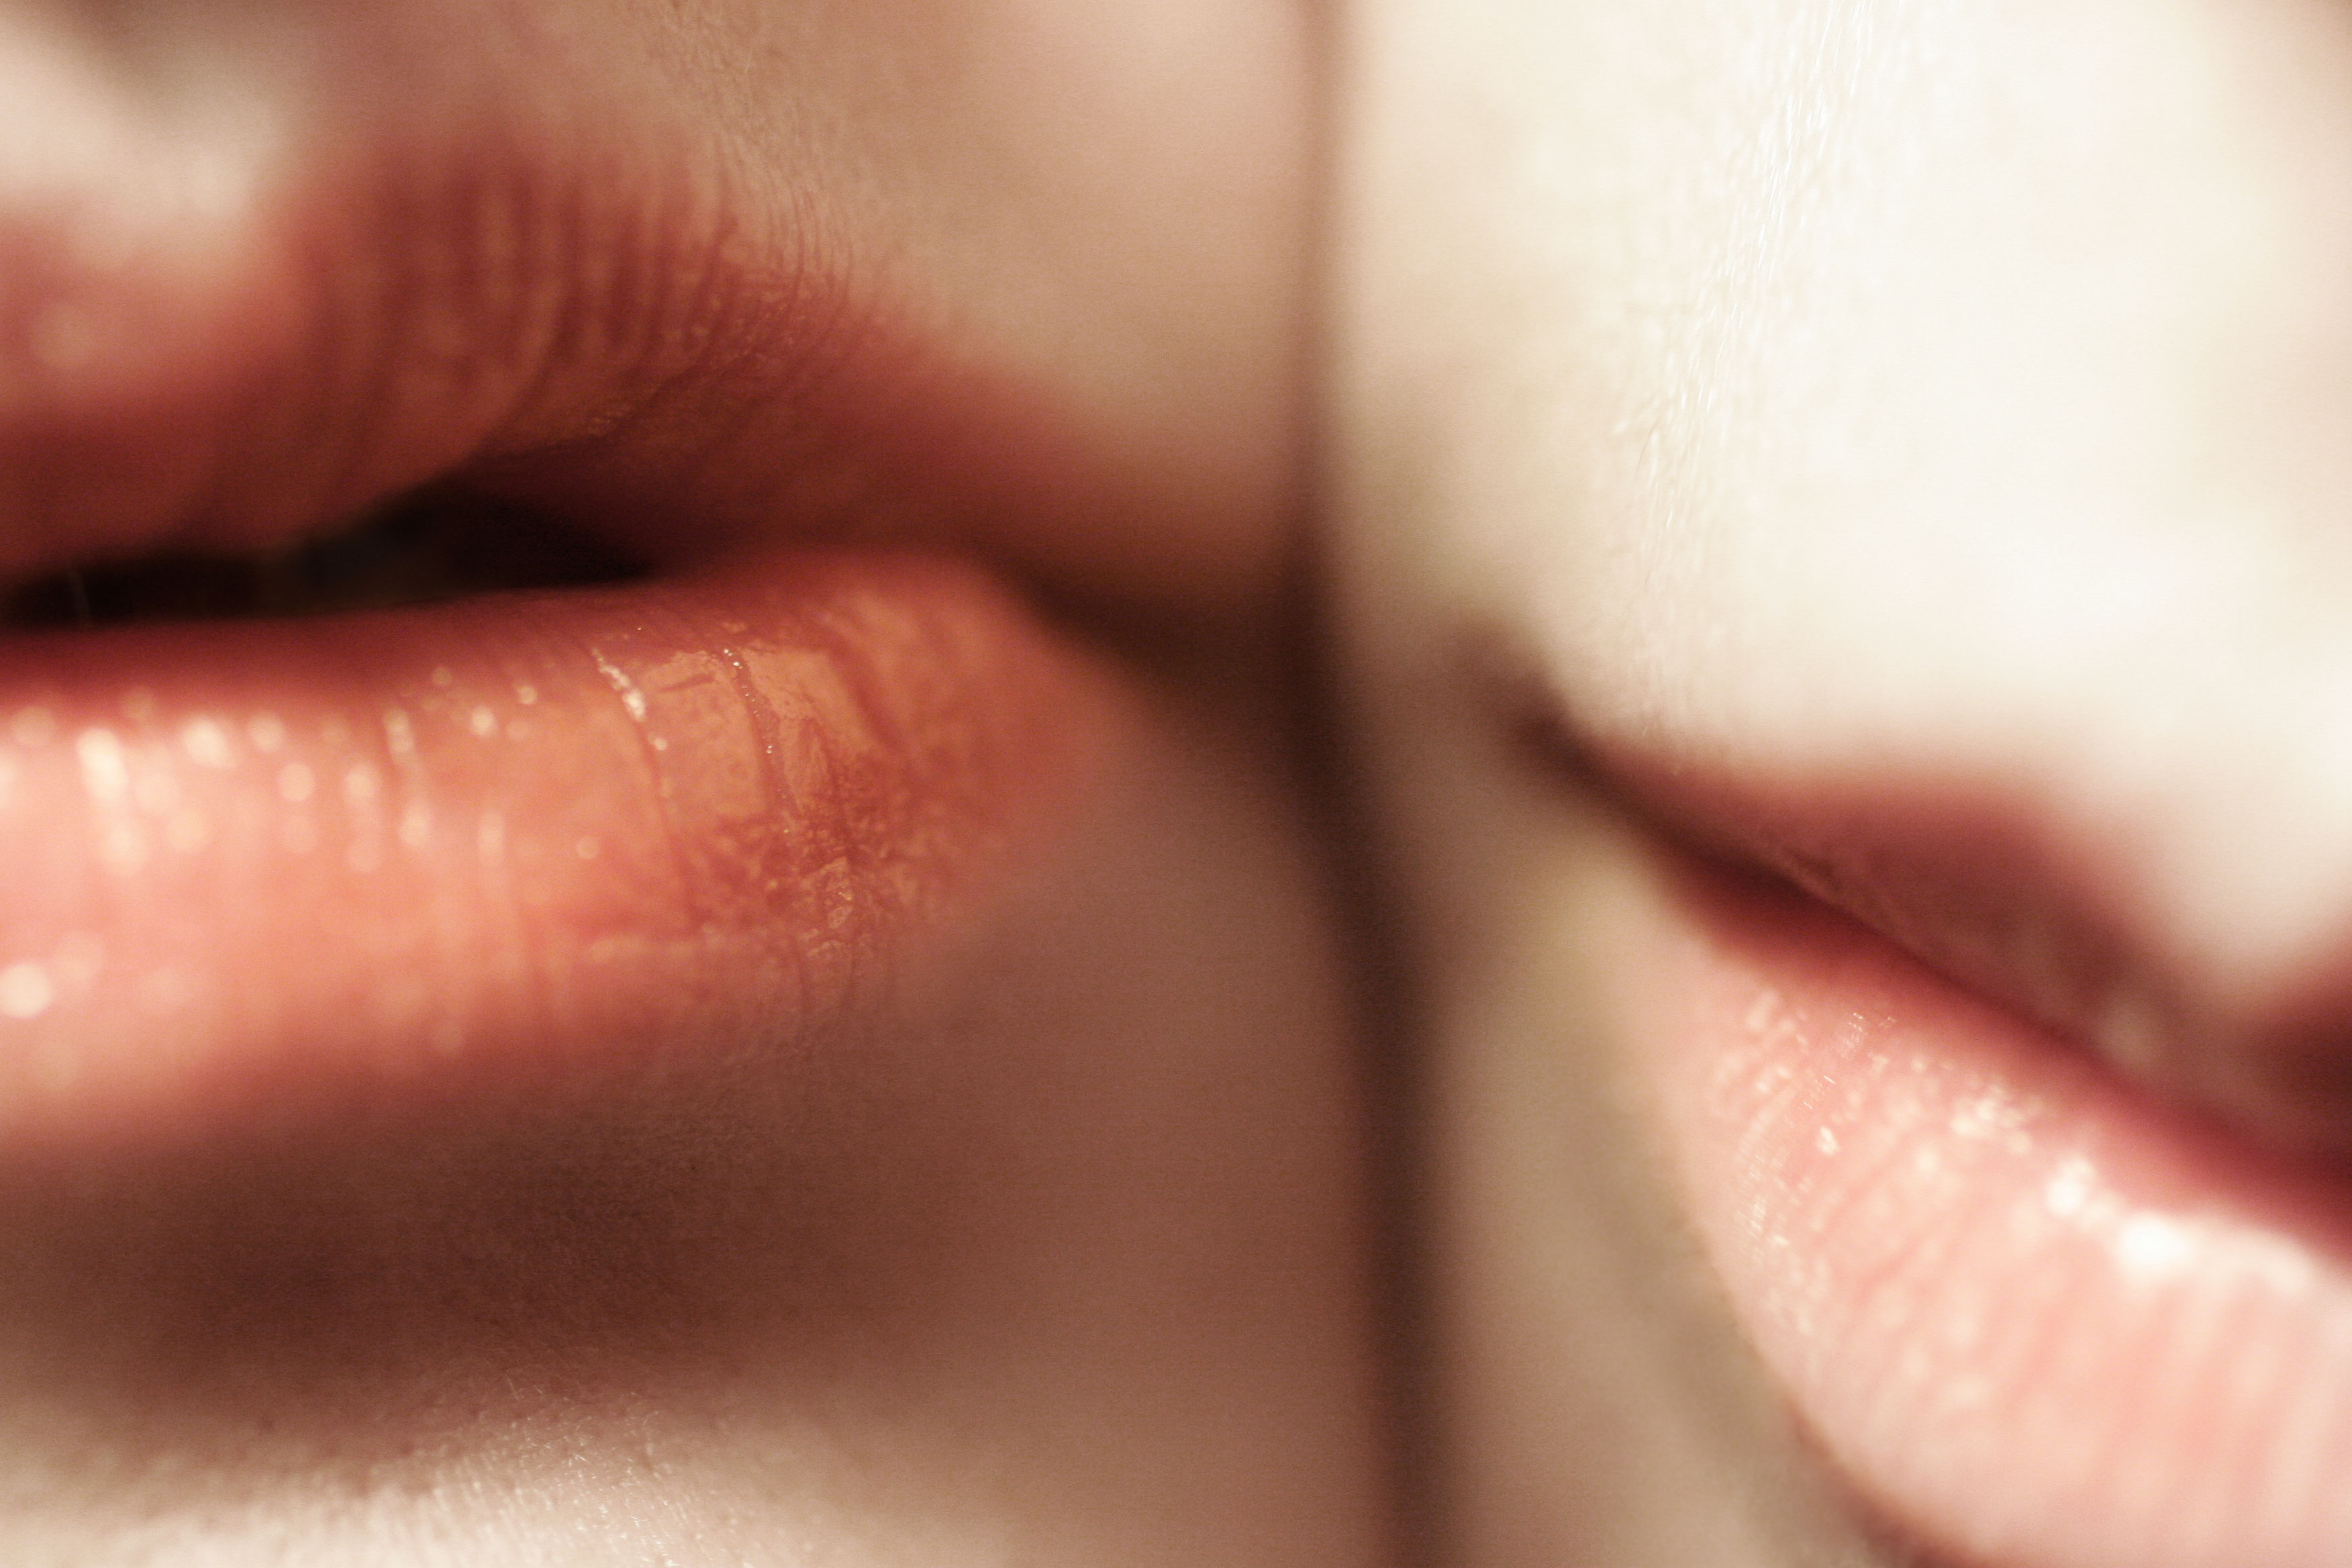
hand, photography, love, finger, red, romance, child, facial expression, lip, smile, whisper, eyebrow, mouth, close up, human body, face, nose, cheek, publicdomain, background, neck, infant, eye, head, skin, lips, beauty, blond, organ, secret, emotion, secrets, interaction, sexuality, lipgloss, sexology, dermatology, sense